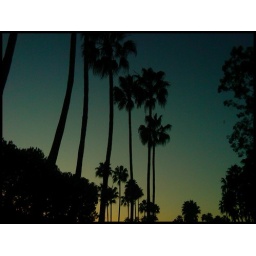
just drivin home in the car and noticed the beautiful sky